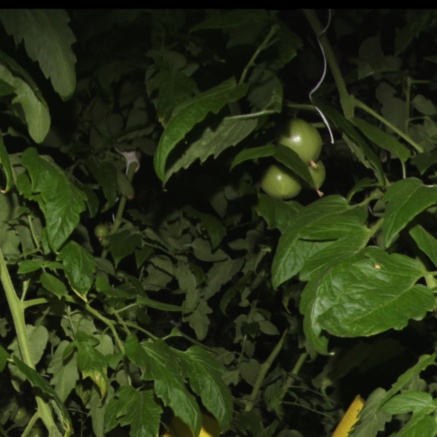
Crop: tomato